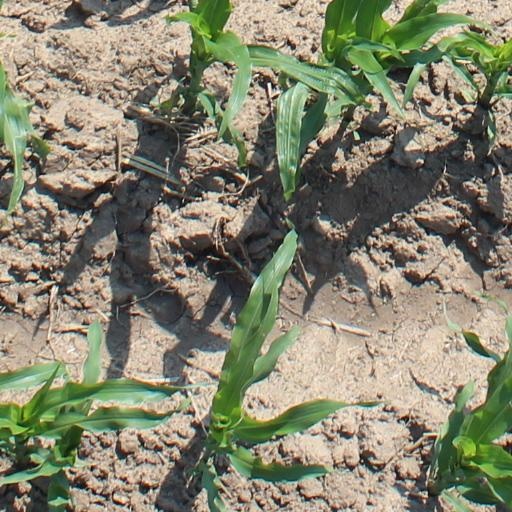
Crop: maize; corn